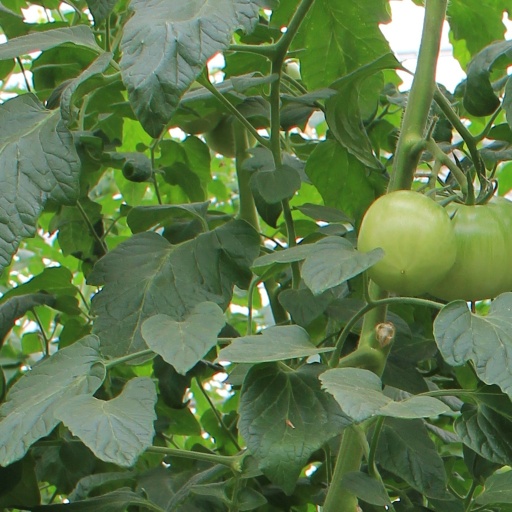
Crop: tomato